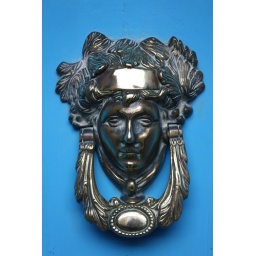
Seen on the front door of an office in St Ives. Well looked after and polished.